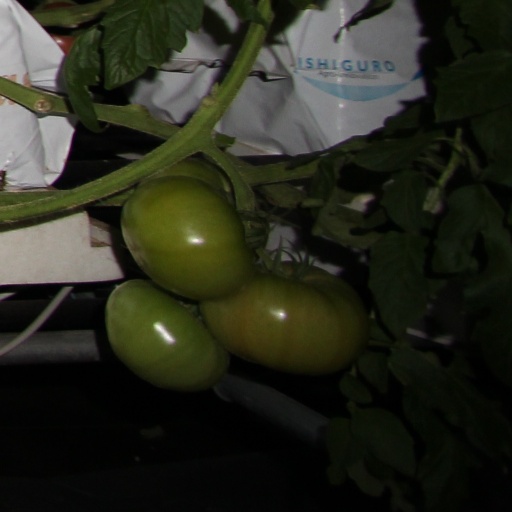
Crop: tomato